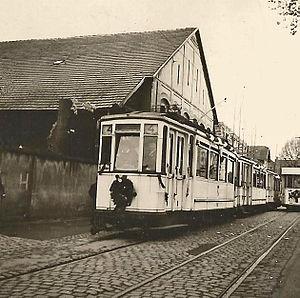
Funérailles du tramway de Strasbourg le 1er mai 1960 (photo de famille libre de droits)
Le tramway de Strasbourg est un mode de transport en commun ayant fonctionné à Strasbourg jusqu'en 1960.